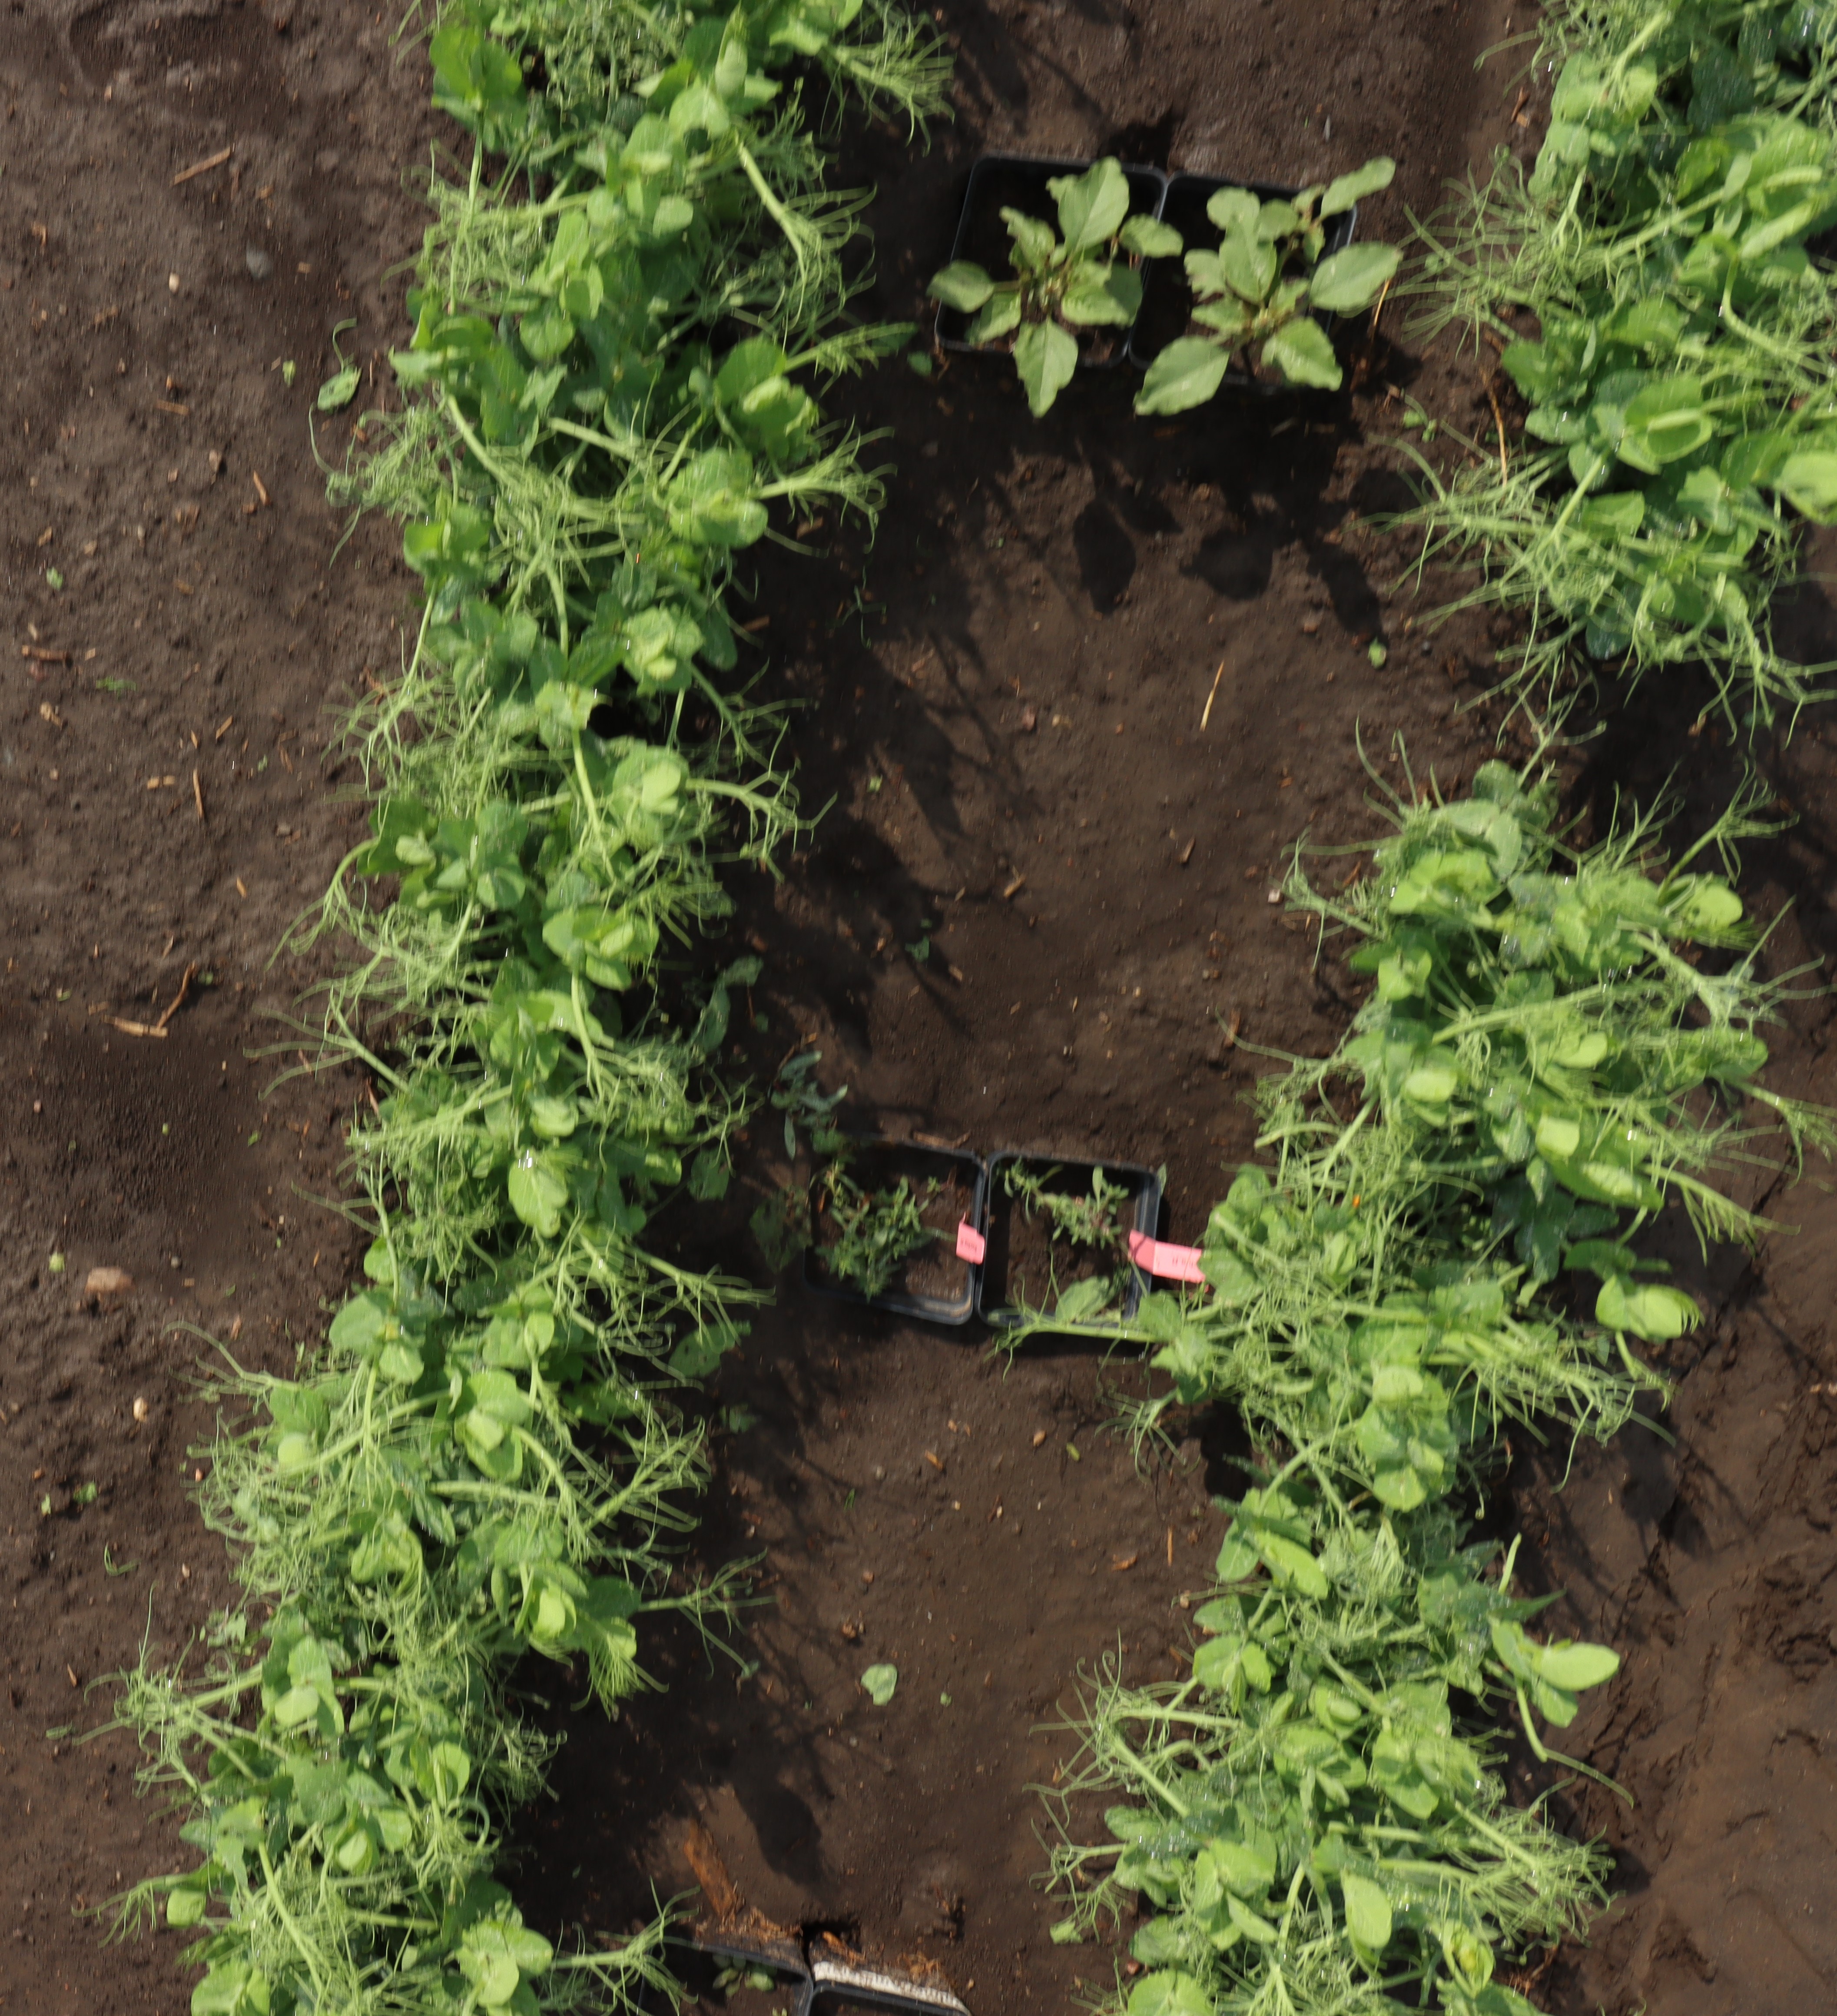
Crop: Field pea
Objects: Field Pea, Field Pea, Field Pea, Field Pea, Field Pea, Field Pea, Redroot Pigweed, Waterhemp, Kochia